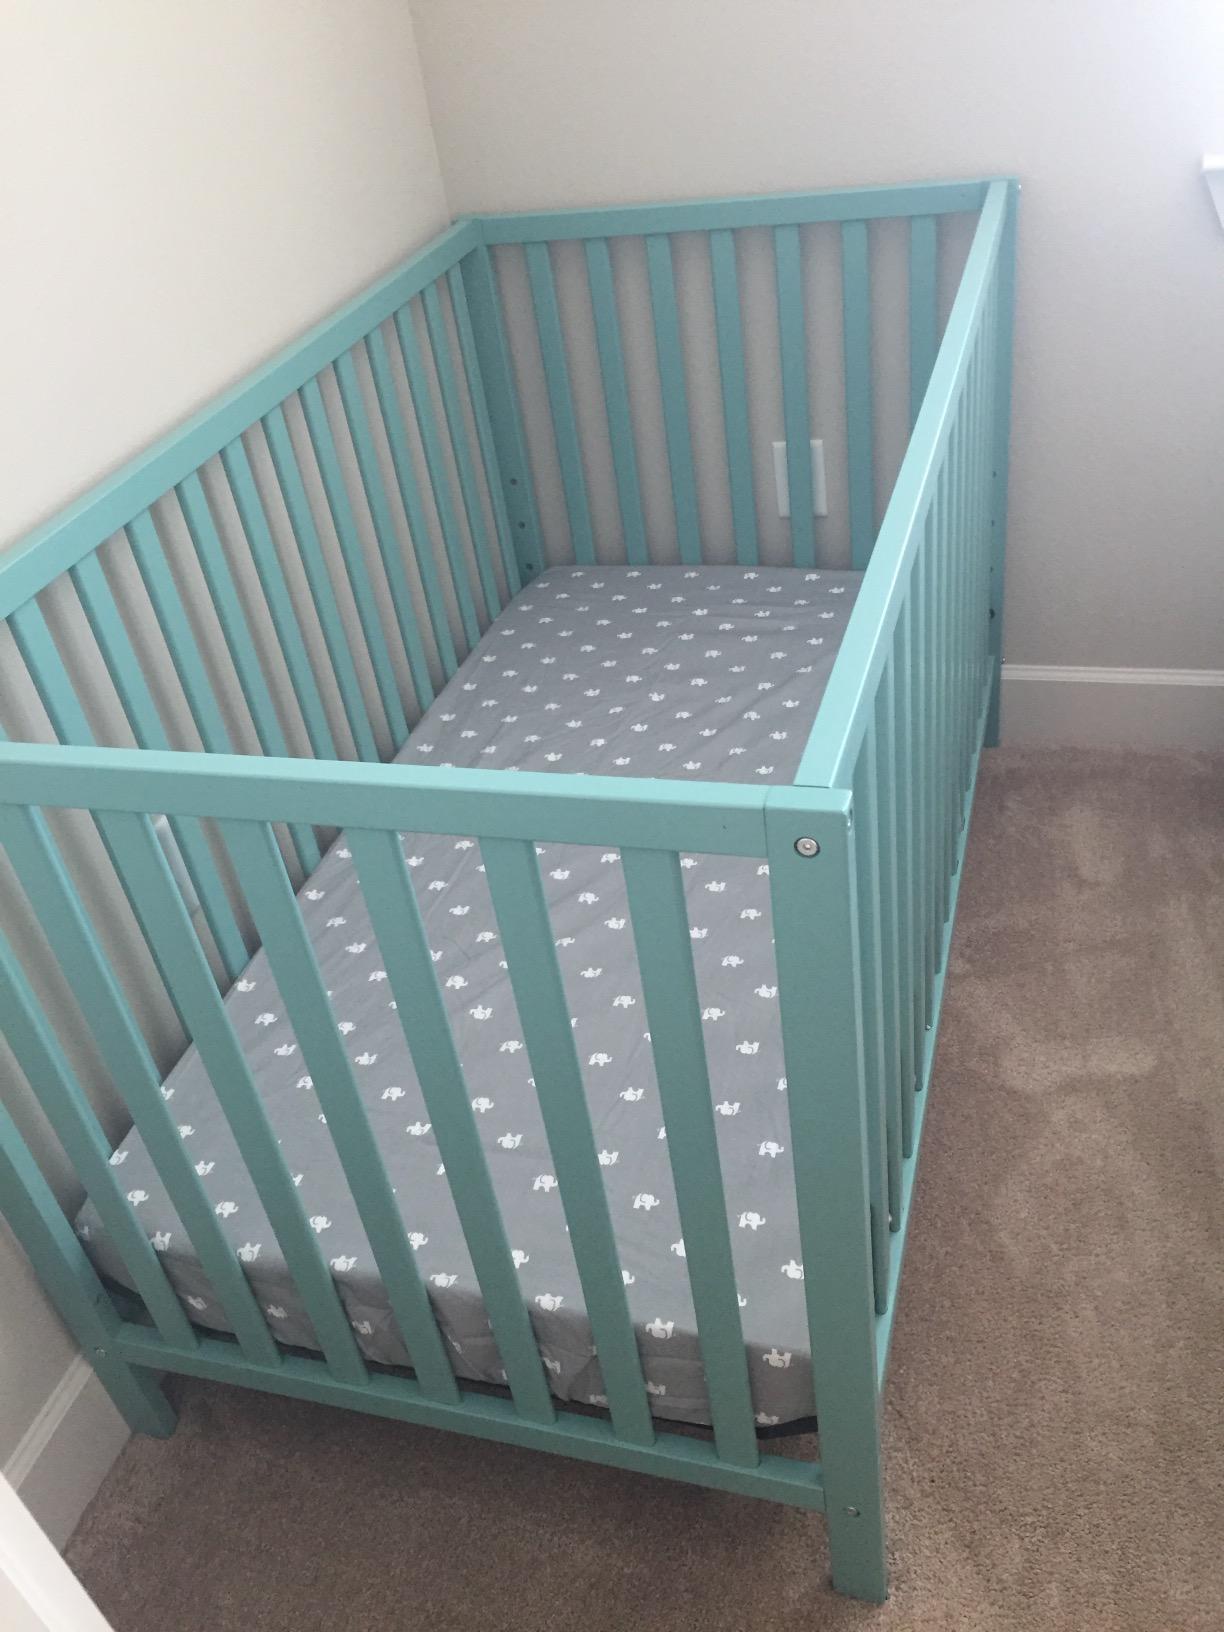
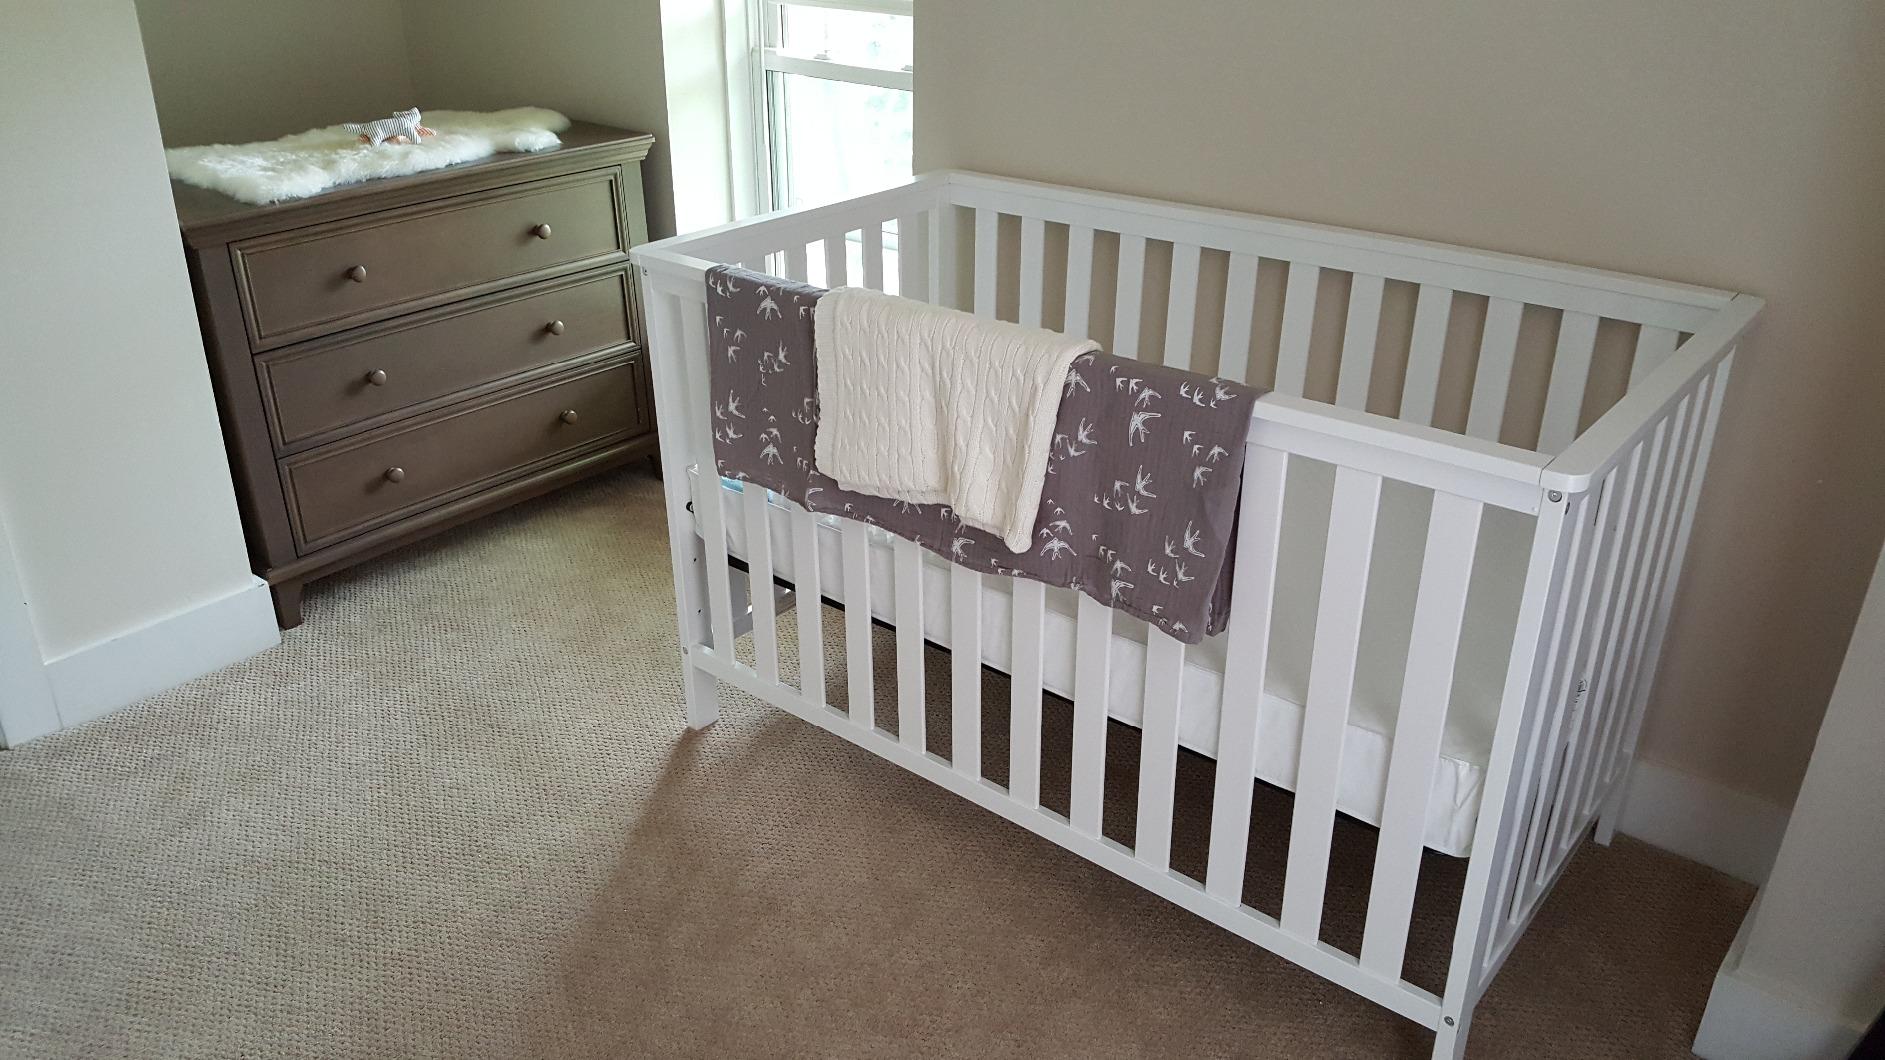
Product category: products_crib
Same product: no